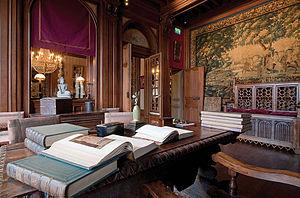
Le bureau de la maison Mantin
La Maison Mantin est une demeure de la fin du XIXᵉ siècle située dans la ville de Moulins, dans l'Allier.